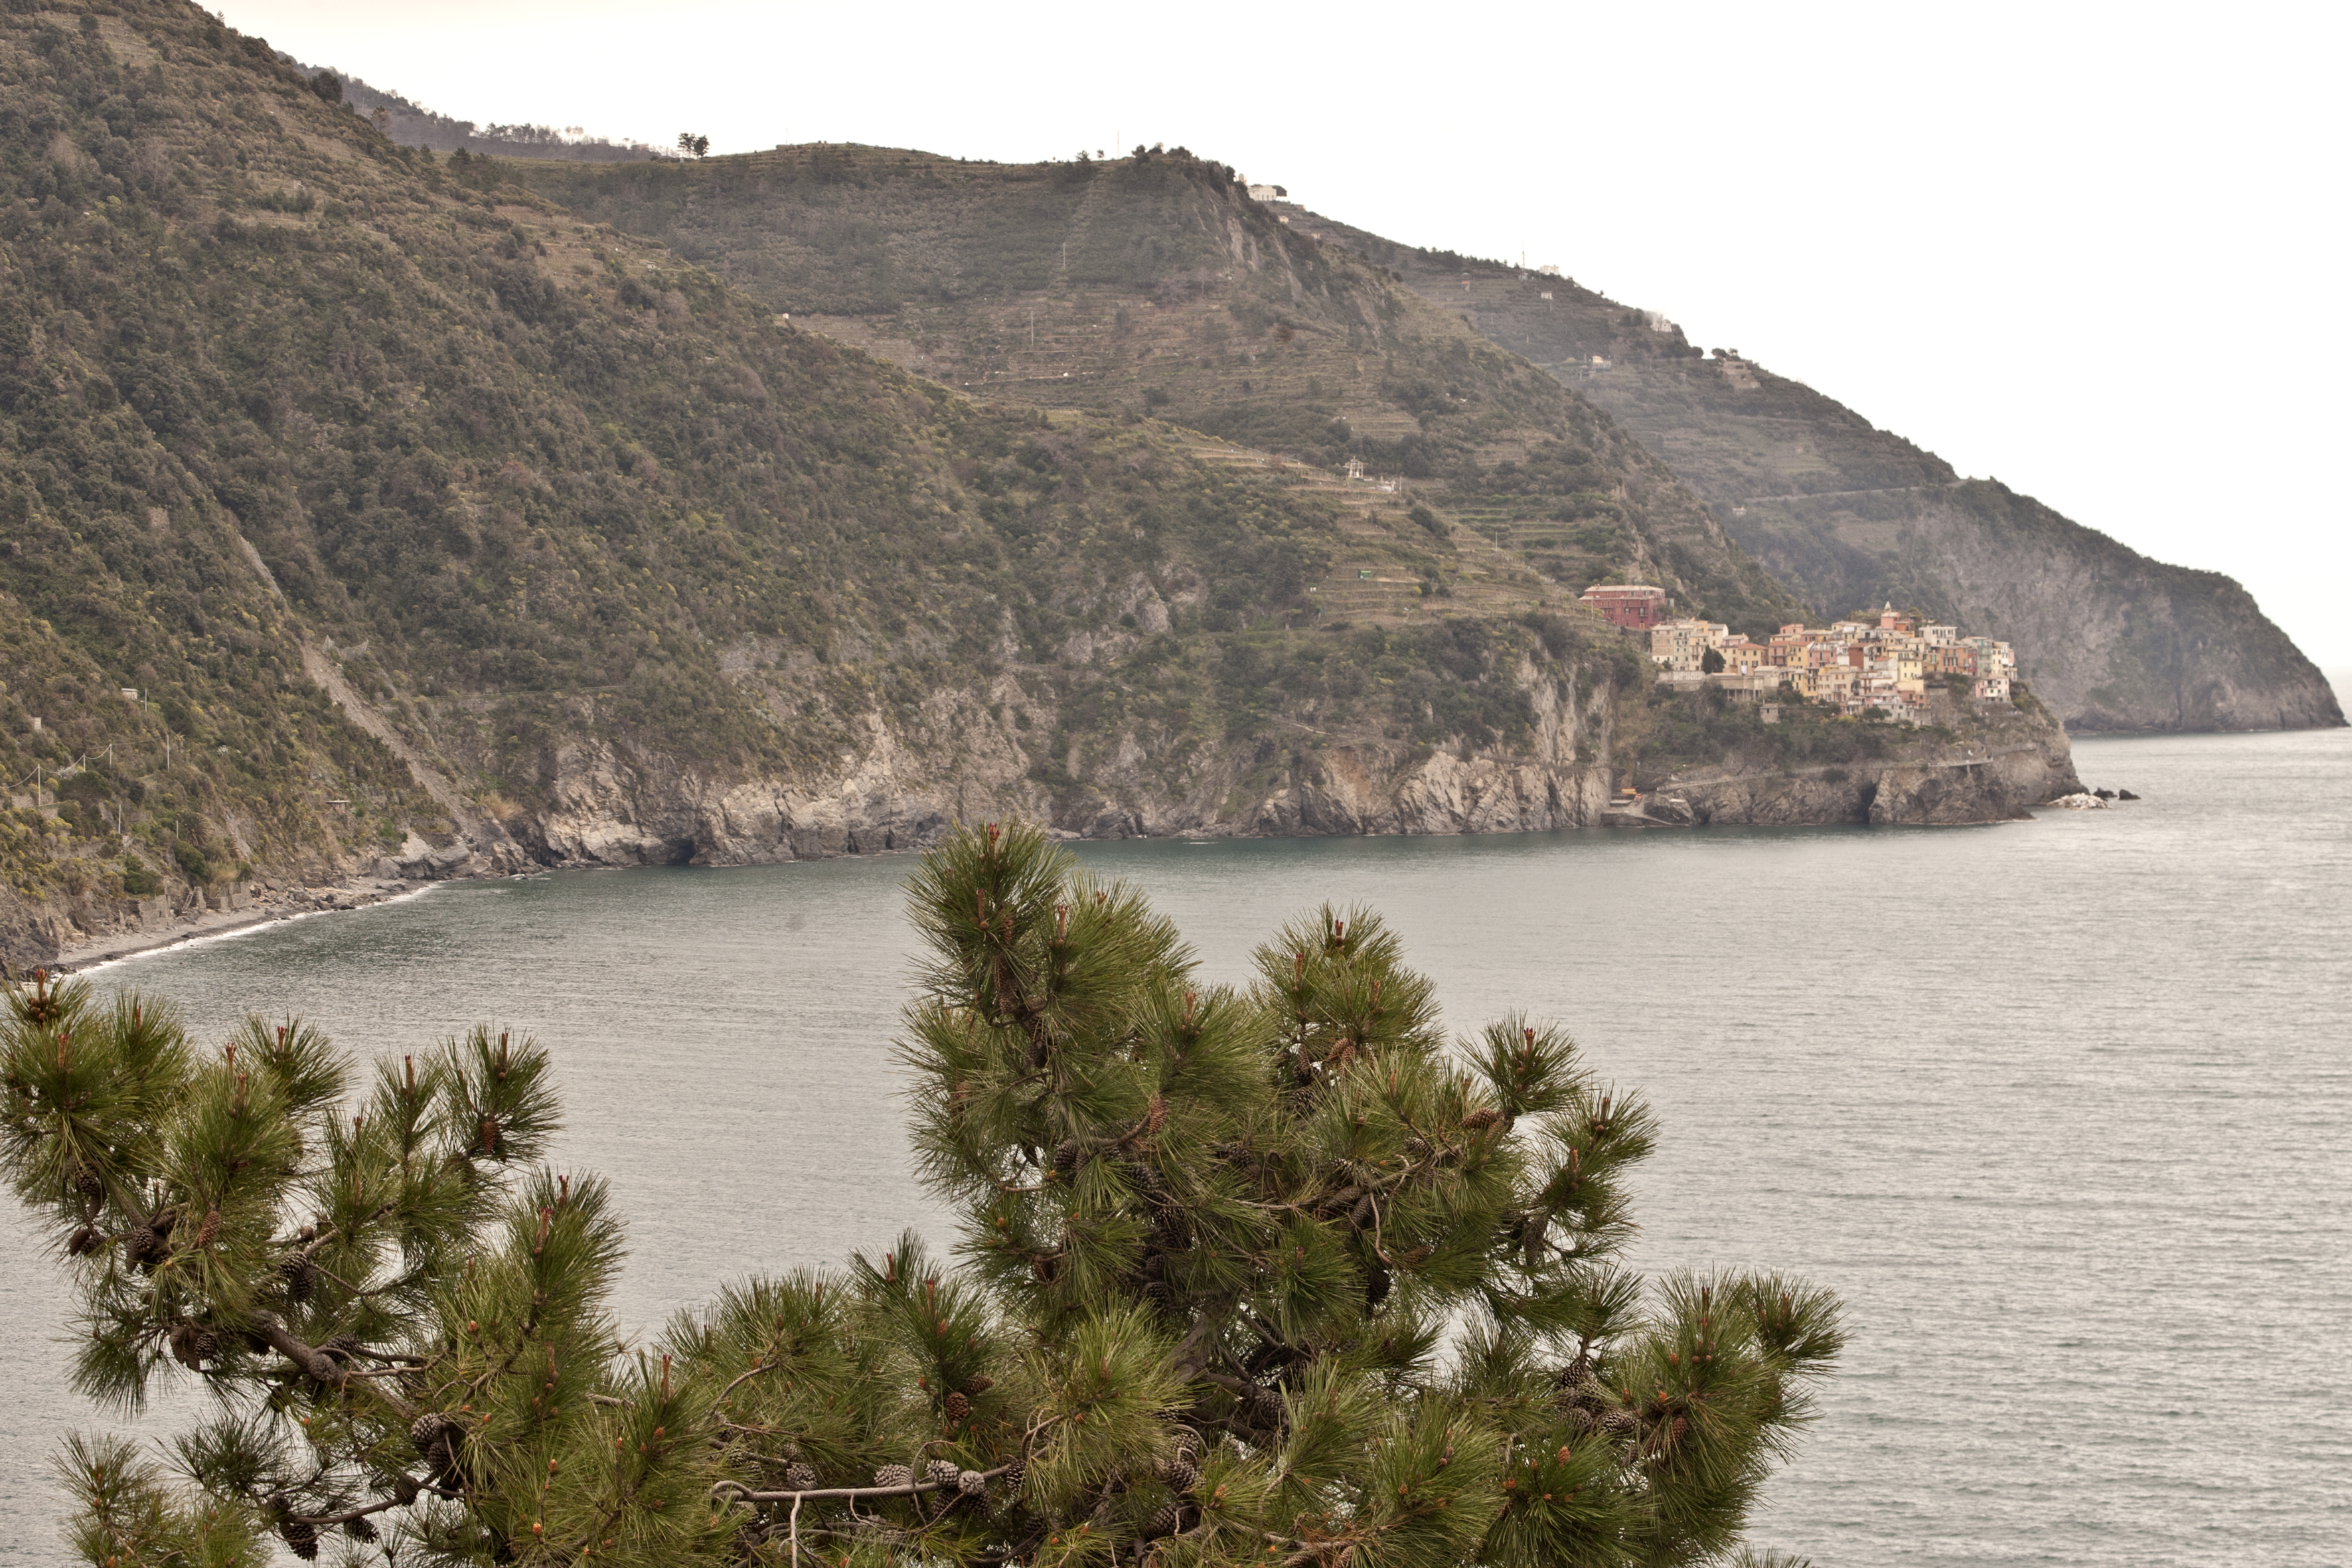
sea, coast, shore, lake, cliff, cove, bay, italy, fjord, reservoir, terrain, waterway, body of water, cinqueterre, loch, cape, landform, geographical feature